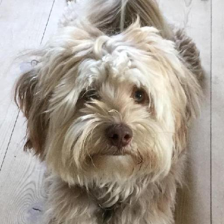
Label: animals